Luke Chia-Liu Yuan

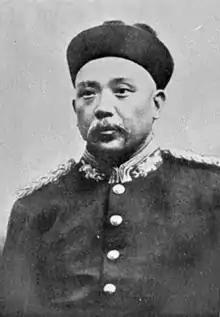
Yuan Shikai

Born in Anyang, Henan, Yuan was the grandson of Yuan Shikai, the second president of the Republic of China, via his third Korean concubine Lady Kim.